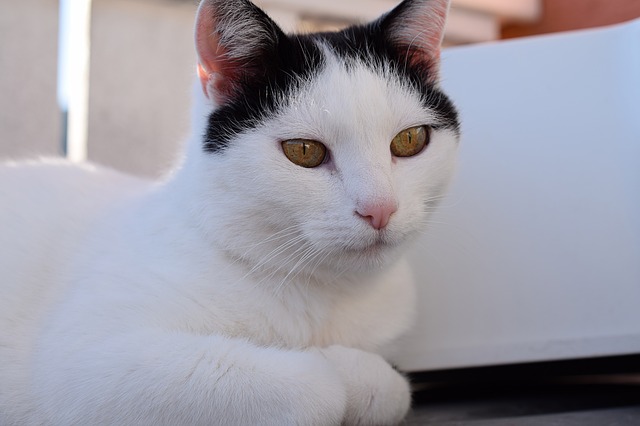
Label: cat